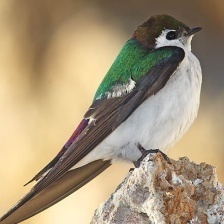
Species: VIOLET GREEN SWALLOW
Scientific name: TACHYCINETA THALASSINA